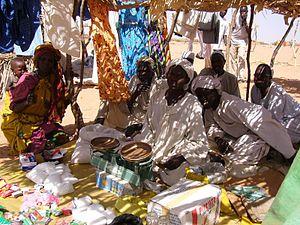
L'histoire de la culture du coton en Afrique subsaharienne est marquée par une expansion dans la zone franc au cours des années suivant la deuxième guerre mondiale, précédée par des cultures plus artisanales dans de nombreux pays et des tentatives d'implantation à plus grande échelle au milieu du XIXᵉ siècle.